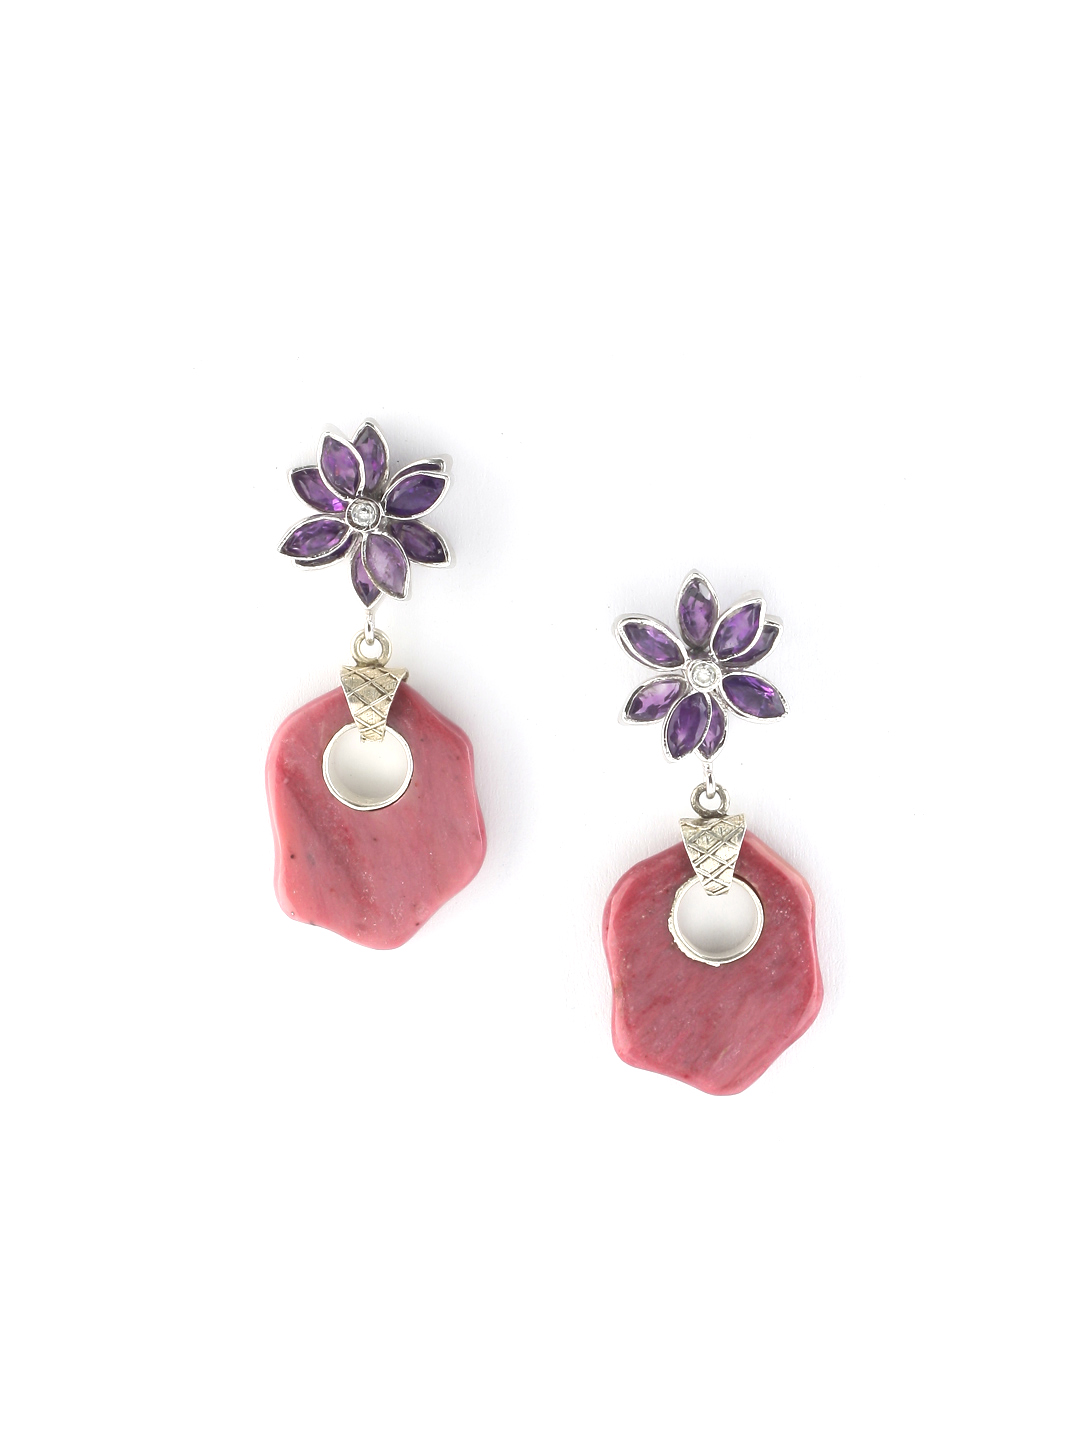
Rreverie Pink & Purple Earrings
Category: Accessories / Jewellery / Earrings
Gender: Women
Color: Pink
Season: Fall 2012
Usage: Casual